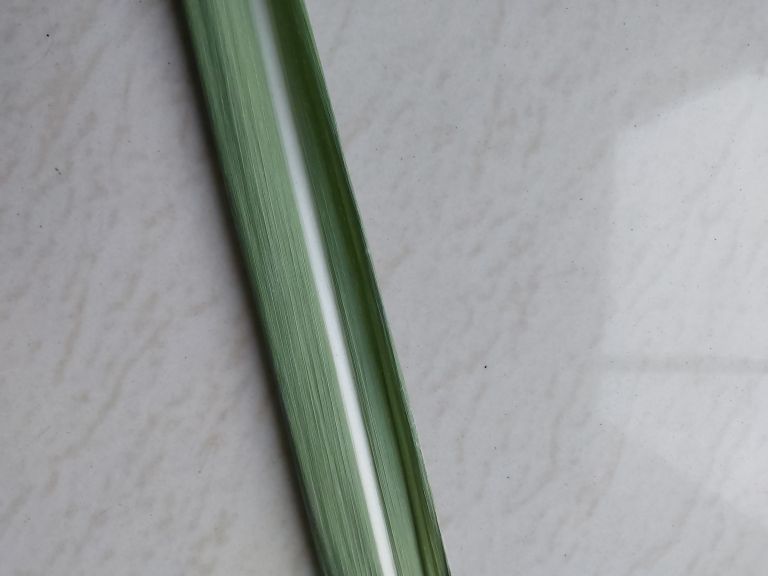
Label: Viral Disease